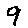
Label: 9